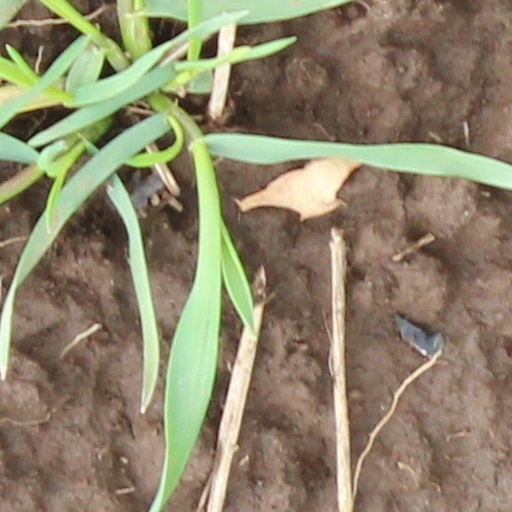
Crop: wheat